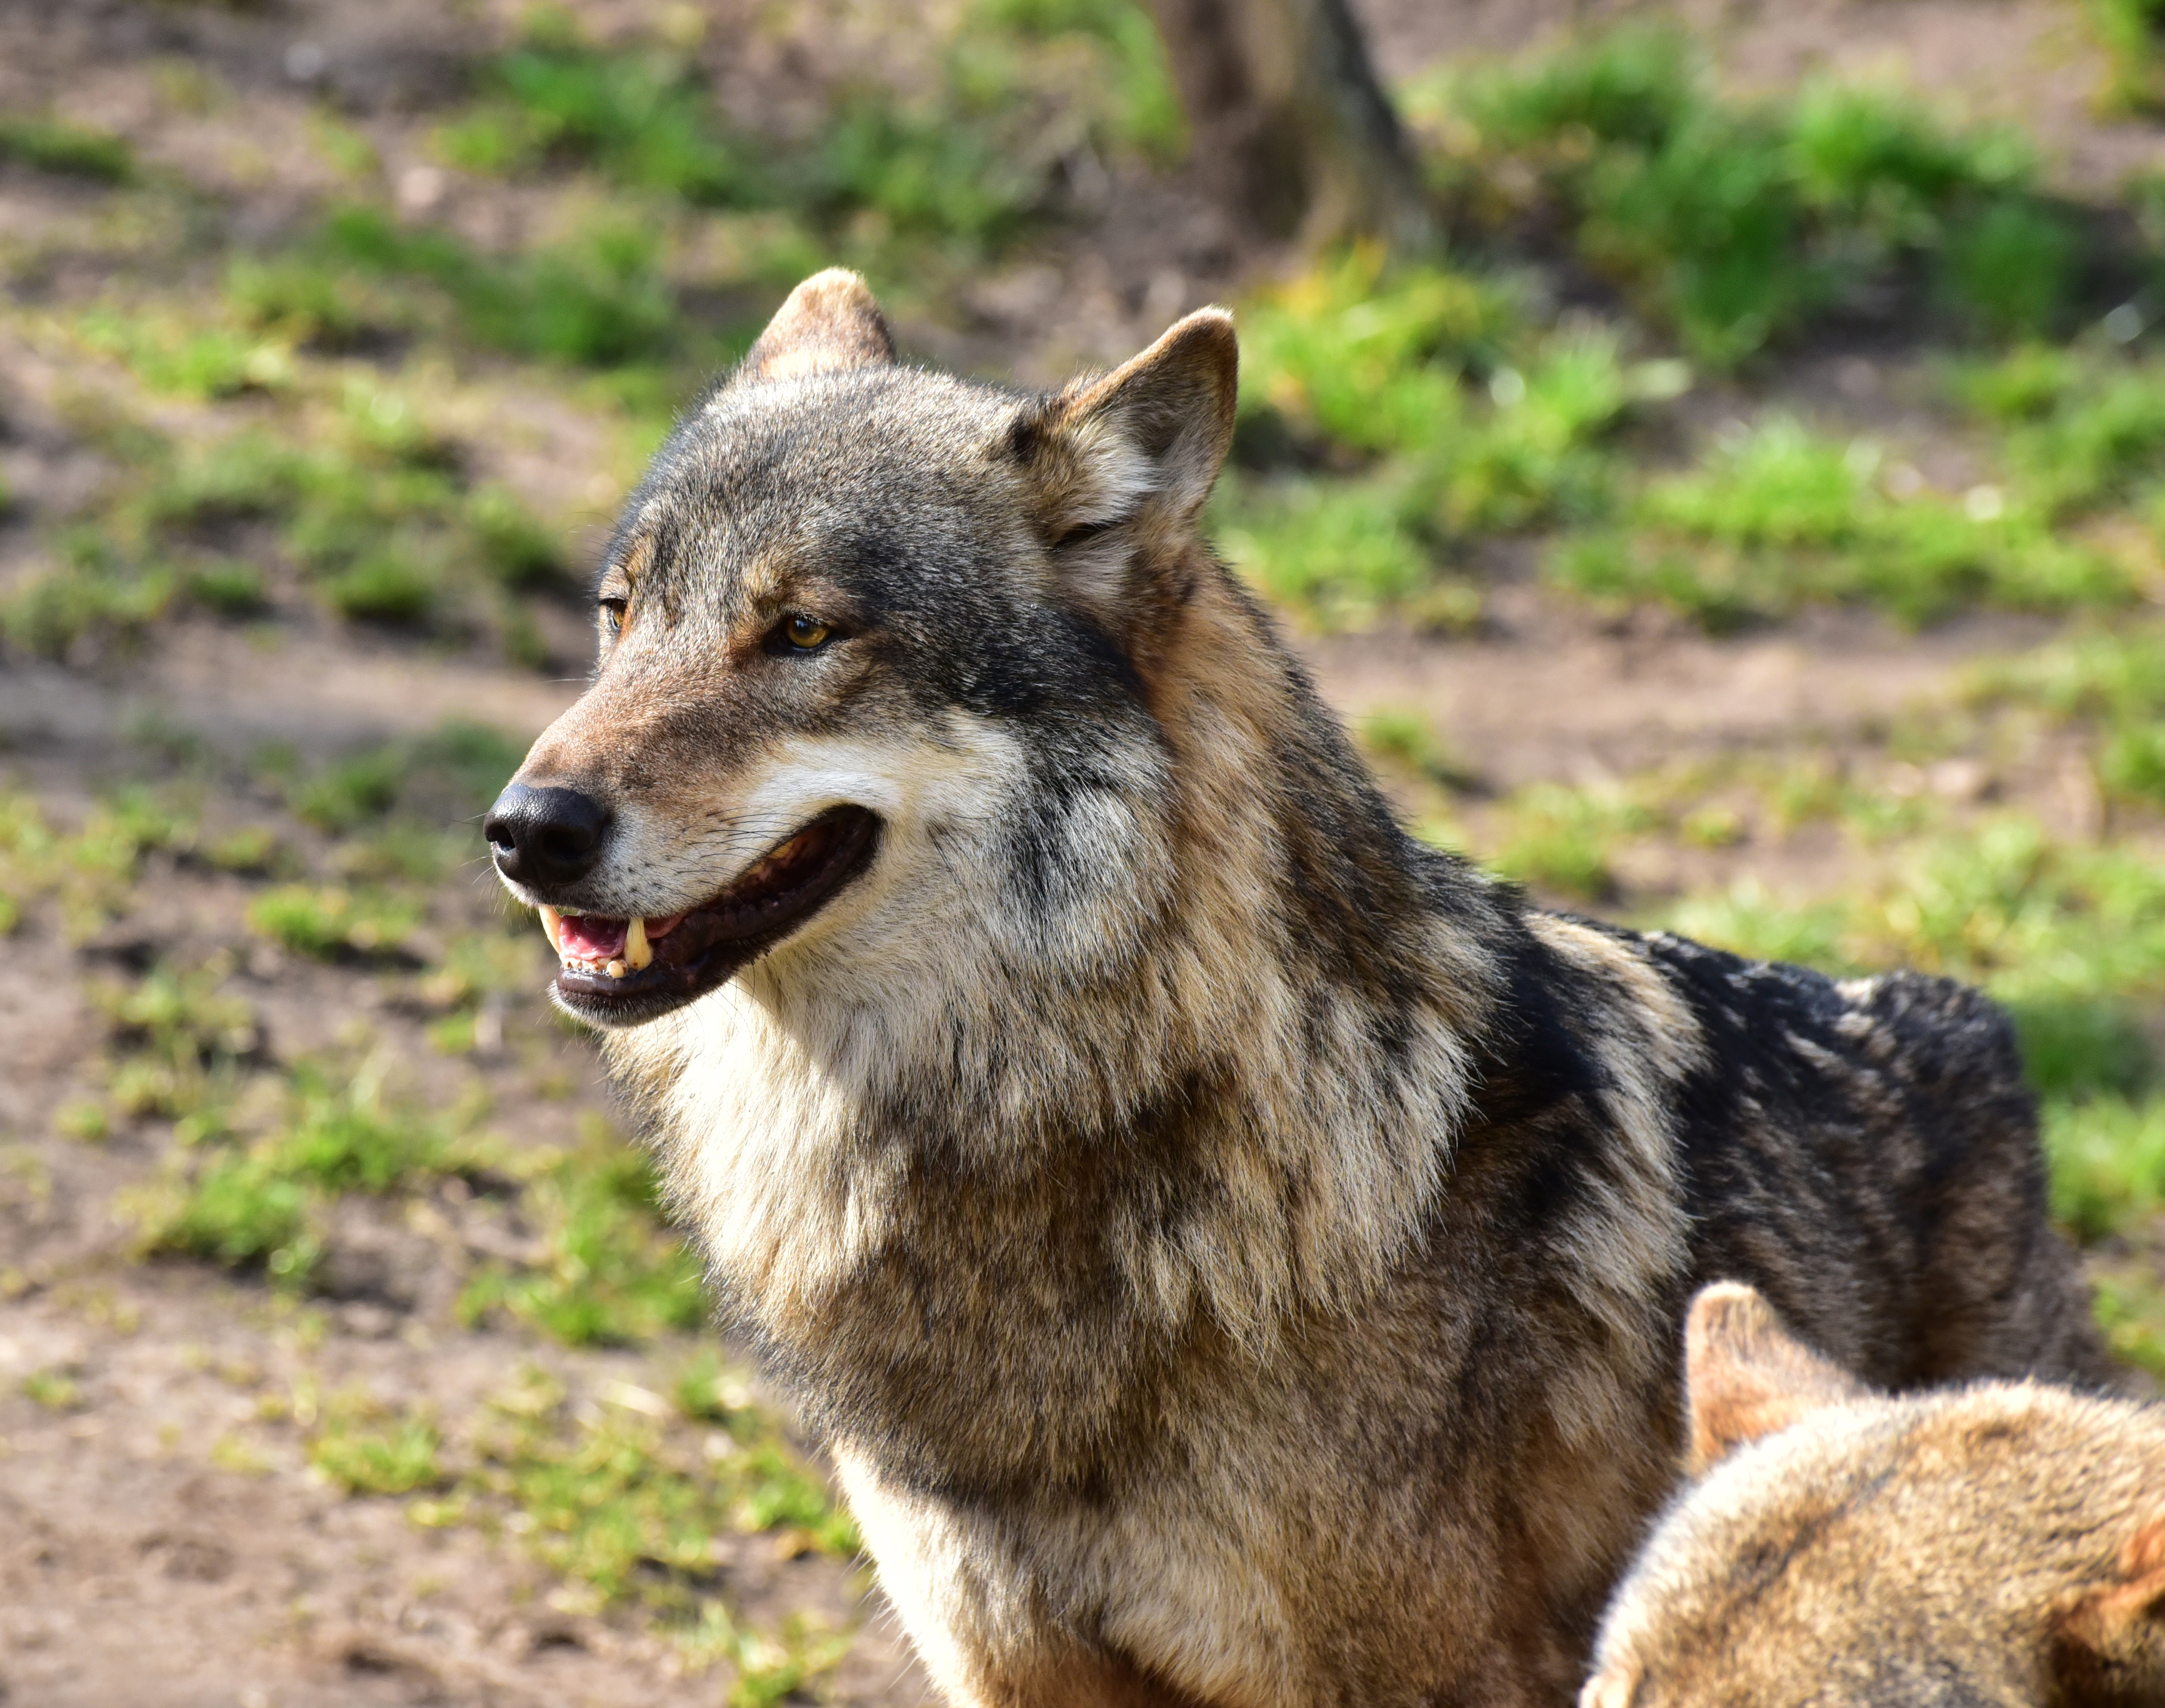
nature, run, dog, animal, wildlife, fur, brown, mammal, wolf, predator, fauna, wild animal, vertebrate, area, animal world, dog breed, wildlife photography, animal portrait, carnivores, shikoku, dog like mammal, red wolf, saarloos wolfdog, wolfdog, czechoslovakian wolfdog, carnivoran, dog breed group, greenland dog, east siberian laika, west siberian laika, j mthund, canis lupus tundrarum, dog crossbreeds, tamaskan dog, norwegian elkhound, native american indian dog, eurasier